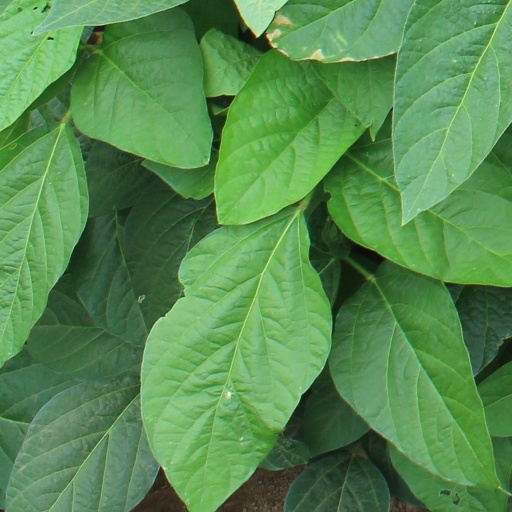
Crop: soybean